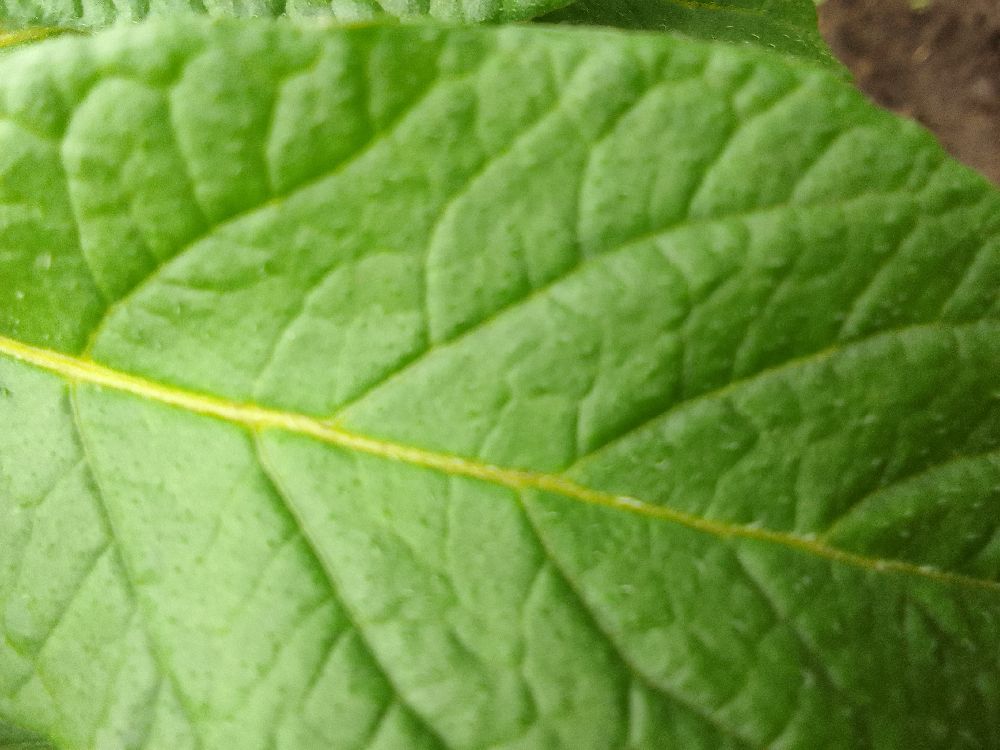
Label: Healthy